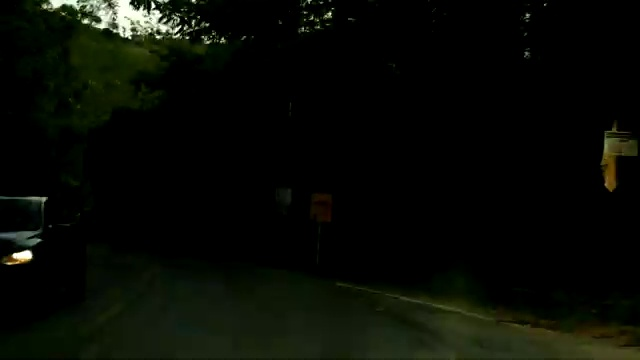
Fire: no
Smoke: no